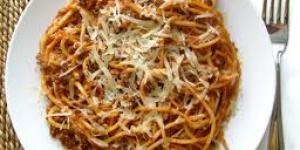
espagueti con carne